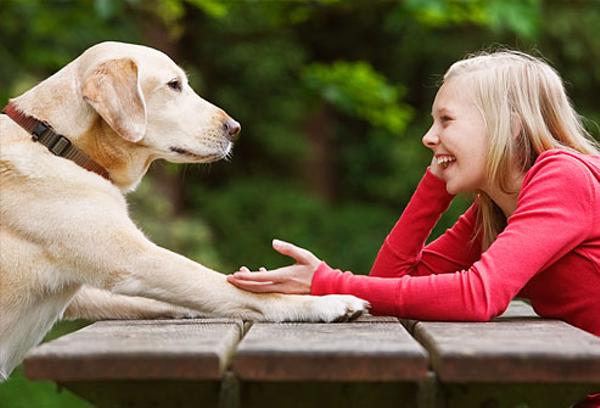
回答: 「ねえ、私が教えたお手と違うんやけど」